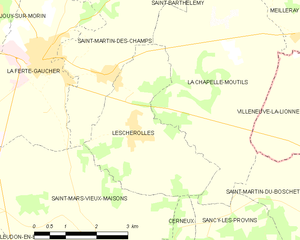
Carte des communes françaises Lescherolles